Bog Bridge

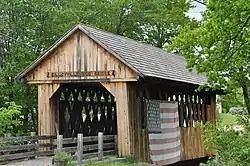

Officially known as the Cilleyville-Bog Bridge, this structure began its tenure named simply Bog Bridge. There was already a Cilleyville Bridge just eight hundred feet away on the Blackwater River, located in an area of Andover named after the Cilley family. When that bridge burned down in 1908, the Bog Bridge became known as the Cilleyville Bridge since it was the only one left in Cilleyville.